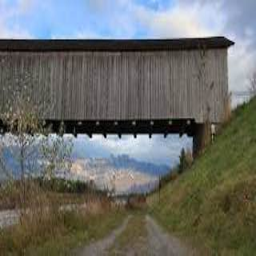
Old Rhine Bridge